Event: Hurricane Matthew
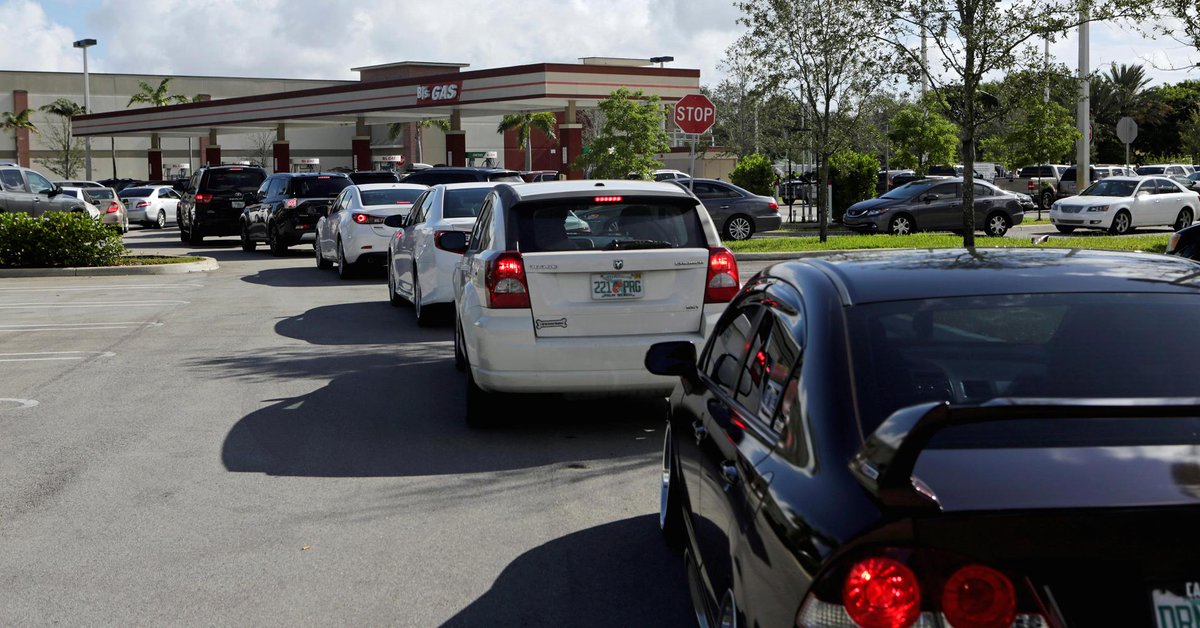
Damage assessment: no_damage